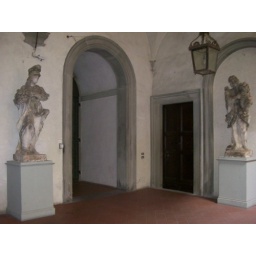
Some statues in the ground floor foyer